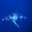
Label: shark